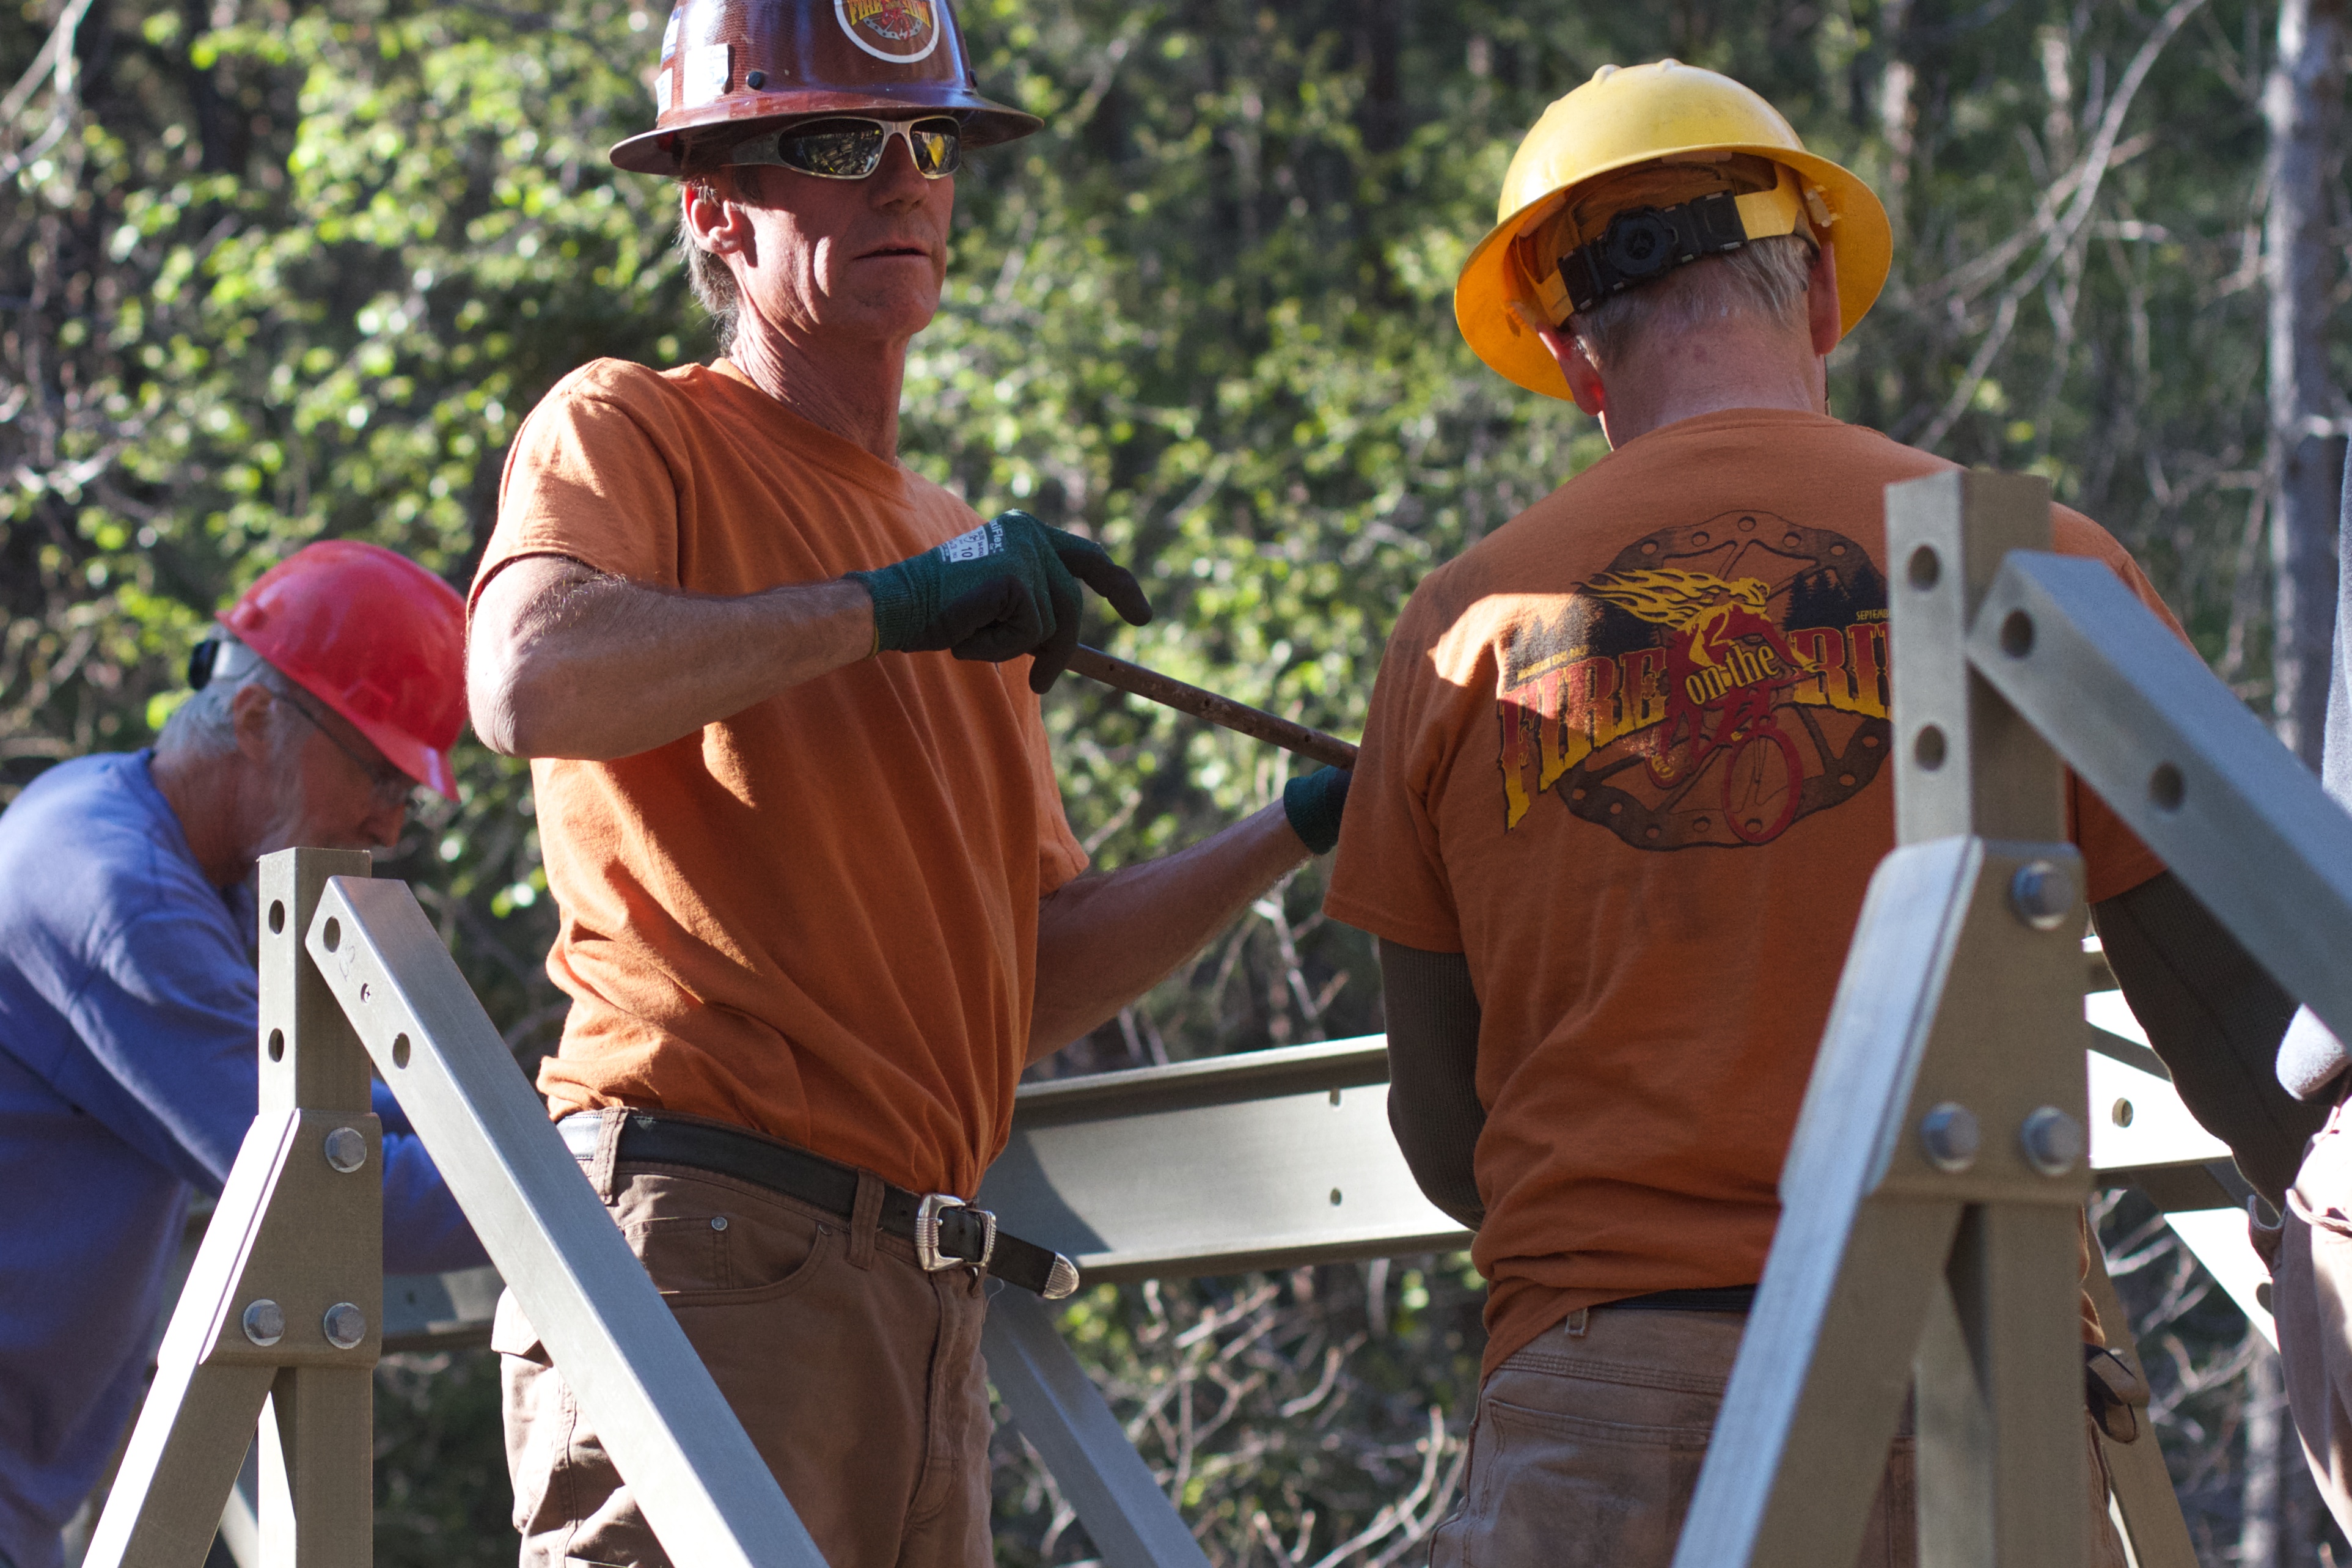
pstrails, laborer, construction worker